Montfode Castle

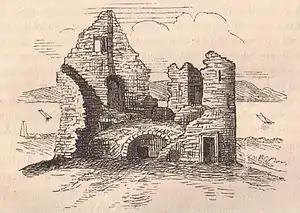
Montfode Castle in the early 19th century

The remains of the old castle of Montfode or Monfode lie to the north-west of the town of Ardrossan and south-west of West Kilbride in North Ayrshire, Scotland, above the Montfode Braes (above the raised beach cliffs), in the old Barony of Kilbride. The remains of the 16th-century tower are protected as a scheduled monument. The castle ruins are clearly visible from the A78 Ardrossan bypass.